Richard Bowdler Sharpe

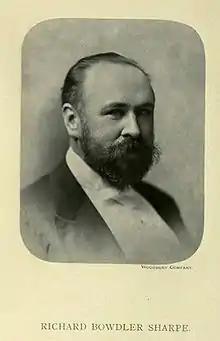

Richard was born in London, the first son of Thomas Bowdler Sharpe. His grandfather, Reverend Lancelot Sharpe was Rector of All Hallows Staining. His father was a publisher on Skinner Street and was best known for being the publisher of "Sharpe's London Magazine", an illustrated periodical (weekly but monthly from 1847). His care from the age of six was under an aunt, Magdalen Wallace, widow of the headmaster at Grammar School in Sevenoaks and went to school in Brighton. At nine he studied at The King's School, Peterborough receiving a King's Scholarship. He then moved to Loughborough Grammar School. He returned to London at the age of sixteen and worked as a clerk with W. H. Smith & Sons. He already took an interest in ornithology and was interested in writing a monograph on the kingfishers. After two years, in 1865, he joined the company of the bookseller Bernard Quaritch and had an opportunity to examine ornithological books and began to work in earnest on his monograph, purchasing specimens of kingfishers from a meagre income. At nineteen, in 1867, he became a librarian at the Zoological Society of London on the recommendation of Osbert Salvin and Philip Sclater and he completed his "Monograph of the Kingfishers" (1868–71) during this period. The book was produced in parts with 121 illustrations.